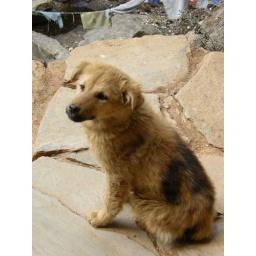
dogs here are cute little things in the day time but bark all night